Poe Fire

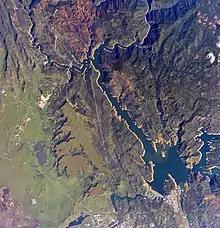
The Poe Fire is visible in this March 2002 photograph from the International Space Station as a brown scar above Lake Oroville.

The Poe Fire caused no fatalities, but at least 20 firefighters were injured. One firefighter was hospitalized with smoke inhalation and hypertension on September 6.